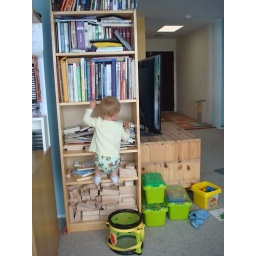
6.04.10: She had moved the drum in front of the book shelf so she could climb it.